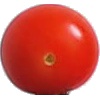
Label: Tomato Cherry Red 1